Nitroglycerin (medication)

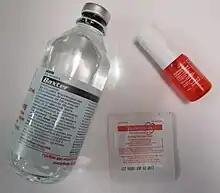
Three different forms of nitroglycerin: intravenous, sublingual spray, and the nitroglycerin patch.

Nitroglycerin is used for the treatment of angina, acute myocardial infarction, severe hypertension, and acute coronary artery spasms. It may be administered intravenously, as a sublingual spray/tablet, or as a patch applied to the skin.